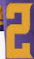
Number: 2